Harvest Queen (sternwheeler)

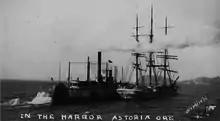
The second "Harvest Queen" at Astoria, Oregon, circa 1906, towing an ocean-going ship.

Crewmen on board steamboats in the 1890s did not wear life-preservers. Drownings often occurred if they fell into the river. In late May, 1890, while "Harvest Queen" was coming upriver from Astoria to Portland, George P. Ward, of Portland, a watchman, was drowned when he was struck with a gang plank as the boat was preparing for a landing and knocked into the river.